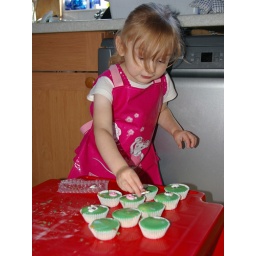
Hannah wanted to bake Old MacDonnald cakes today - think we put too much water in the icing!